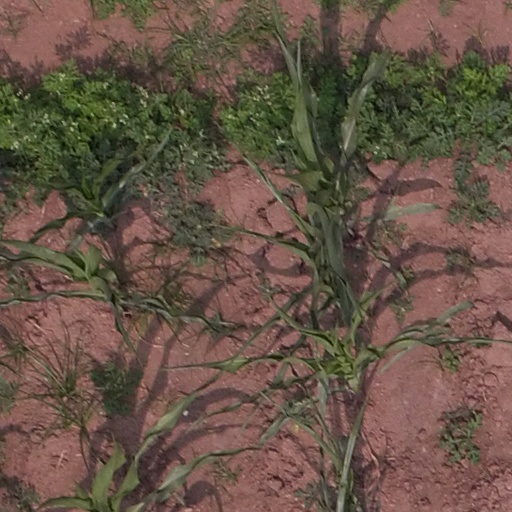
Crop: maize; corn